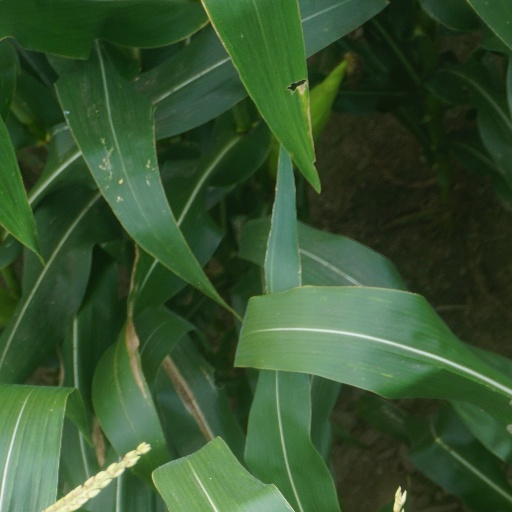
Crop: maize; corn